The Worst Witch (2017 TV series)

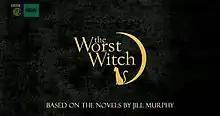

The Worst Witch is a fantasy drama children's television series that aired on CBBC and ZDF from 11 January 2017 to 20 April 2020, with each series being later available to stream on Netflix. Based on the book series of the same name by Jill Murphy, the series follows Mildred Hubble (Bella Ramsey, season one to three, and Lydia Page, season four) and her friends Maud Spellbody (Meibh Campbell and Megan Hughes) and Enid Nightshade (Tamara Smart), and rivals Ethel Hallow (Jenny Richardson), Drusilla Paddock (Tallulah Milligan) on their adventures and education at Cackle's Academy under caring headmistress Miss Cackle (Clare Higgins) and strict deputy headmistress Miss Hardbroom (Raquel Cassidy).